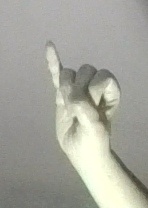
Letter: meem